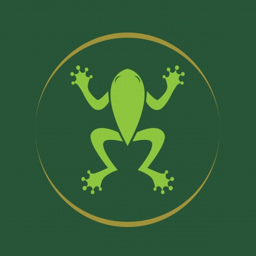
vector image of a frog .